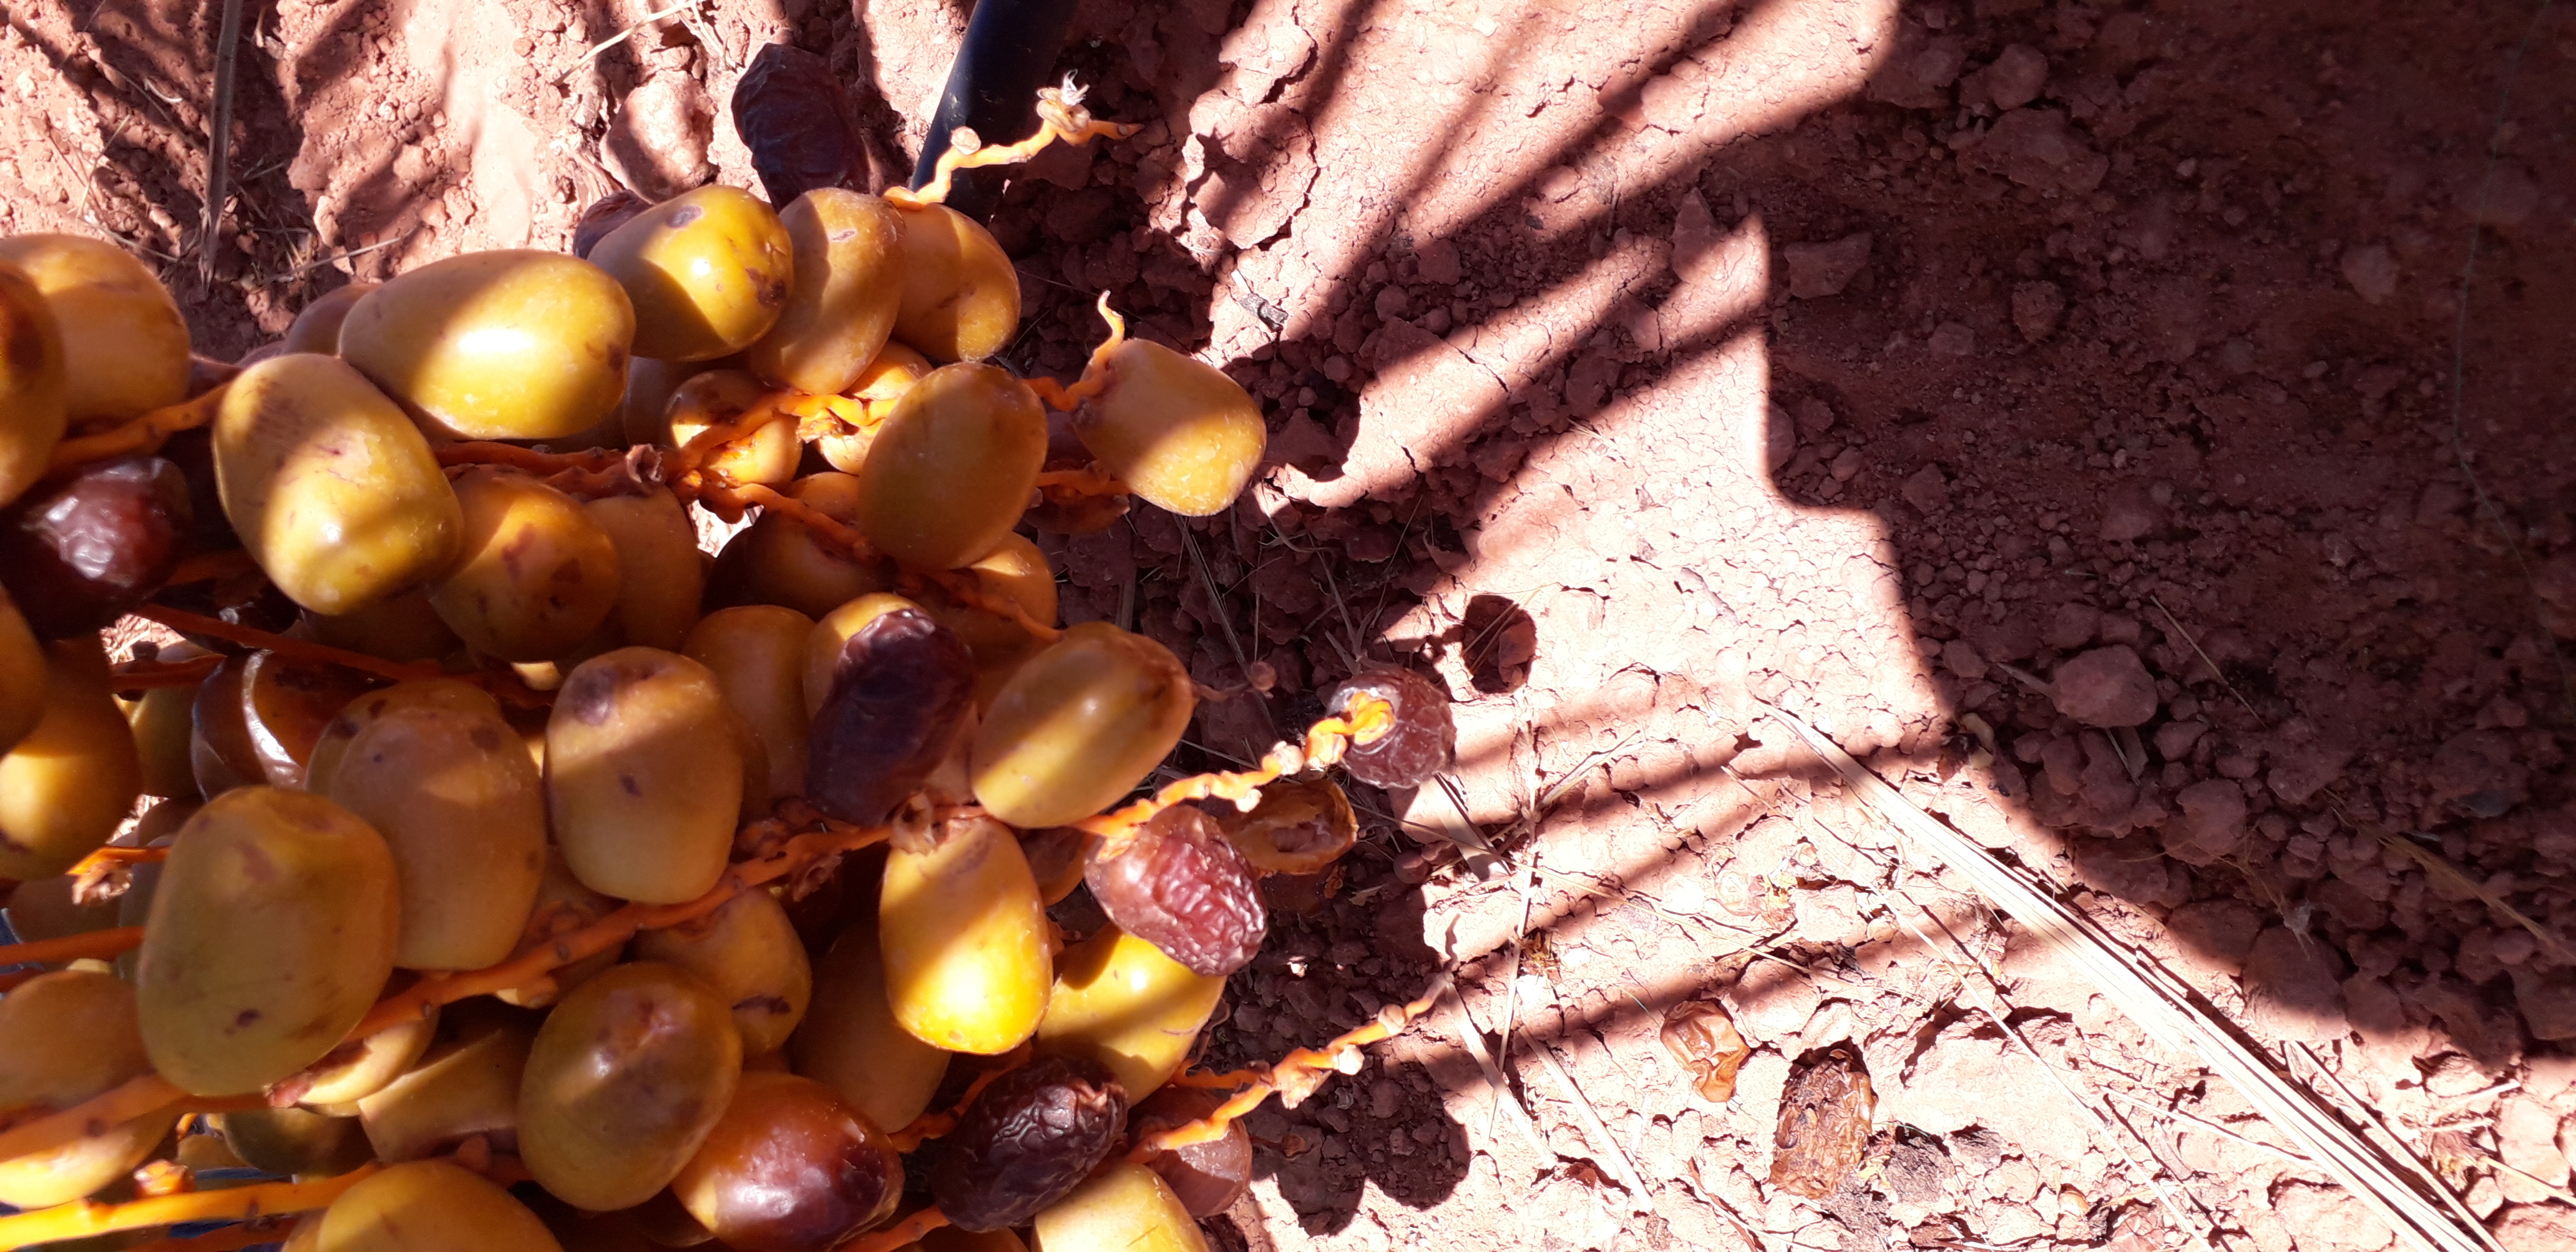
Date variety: Boufagous